Parkia pendula

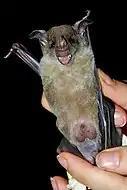
"Phyllostomus discolor", a common pollinator of "Parkia pendula".

The pods of "Parkia pendula" contain anywhere from 15 to 34 seeds. They have an elliptical shape and are 0.9 to 1 cm in length and 0.4 to 0.5 cm in width. Seeds weigh between 0.06 and 0.11 grams and there are said to be 9848 to 10100 seeds per kilogram of fruit pods.